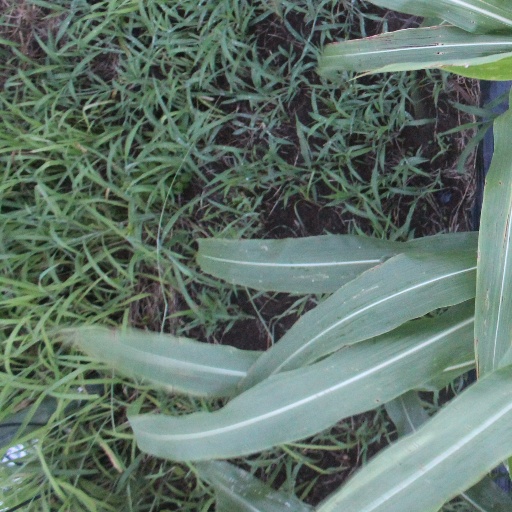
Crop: sorghum